Italy First (airline)

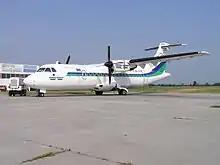
Italy First ATR-42

Italy First was a regional charter airline based in Rimini in Italy. It also operates air taxi and air ambulance services. Its main base is Miramare Airport, Rimini.